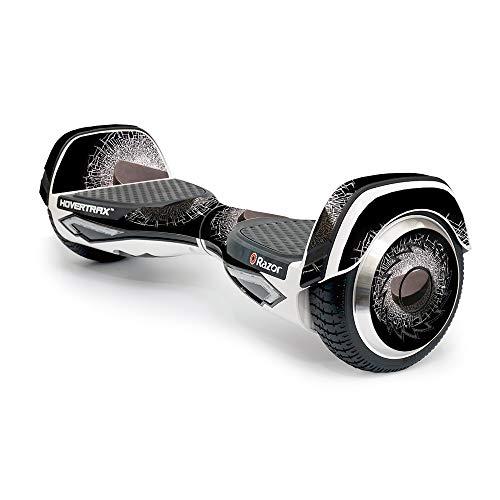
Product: MightySkins Skin Compatible with Razor Hovertrax 2.0 Hover Board - Hockey | Protective, Durable, and Unique Vinyl Decal wrap Cover | Easy to Apply, Remove, and Change Styles | Made in The USA
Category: Sports & Outdoors | Outdoor Recreation | Skates, Skateboards & Scooters | Scooters & Equipment | Accessories
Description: SET THE TREND: Show off your unique style with MightySkins for your Razor Hovertrax 2.
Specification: ProductDimensions:9x0.1x6inches|ItemWeight:0.16ounces|ShippingWeight:0.96ounces|ASIN:B01N002UTP|Itemmodelnumber:Hovertrax2.0HoverBoard